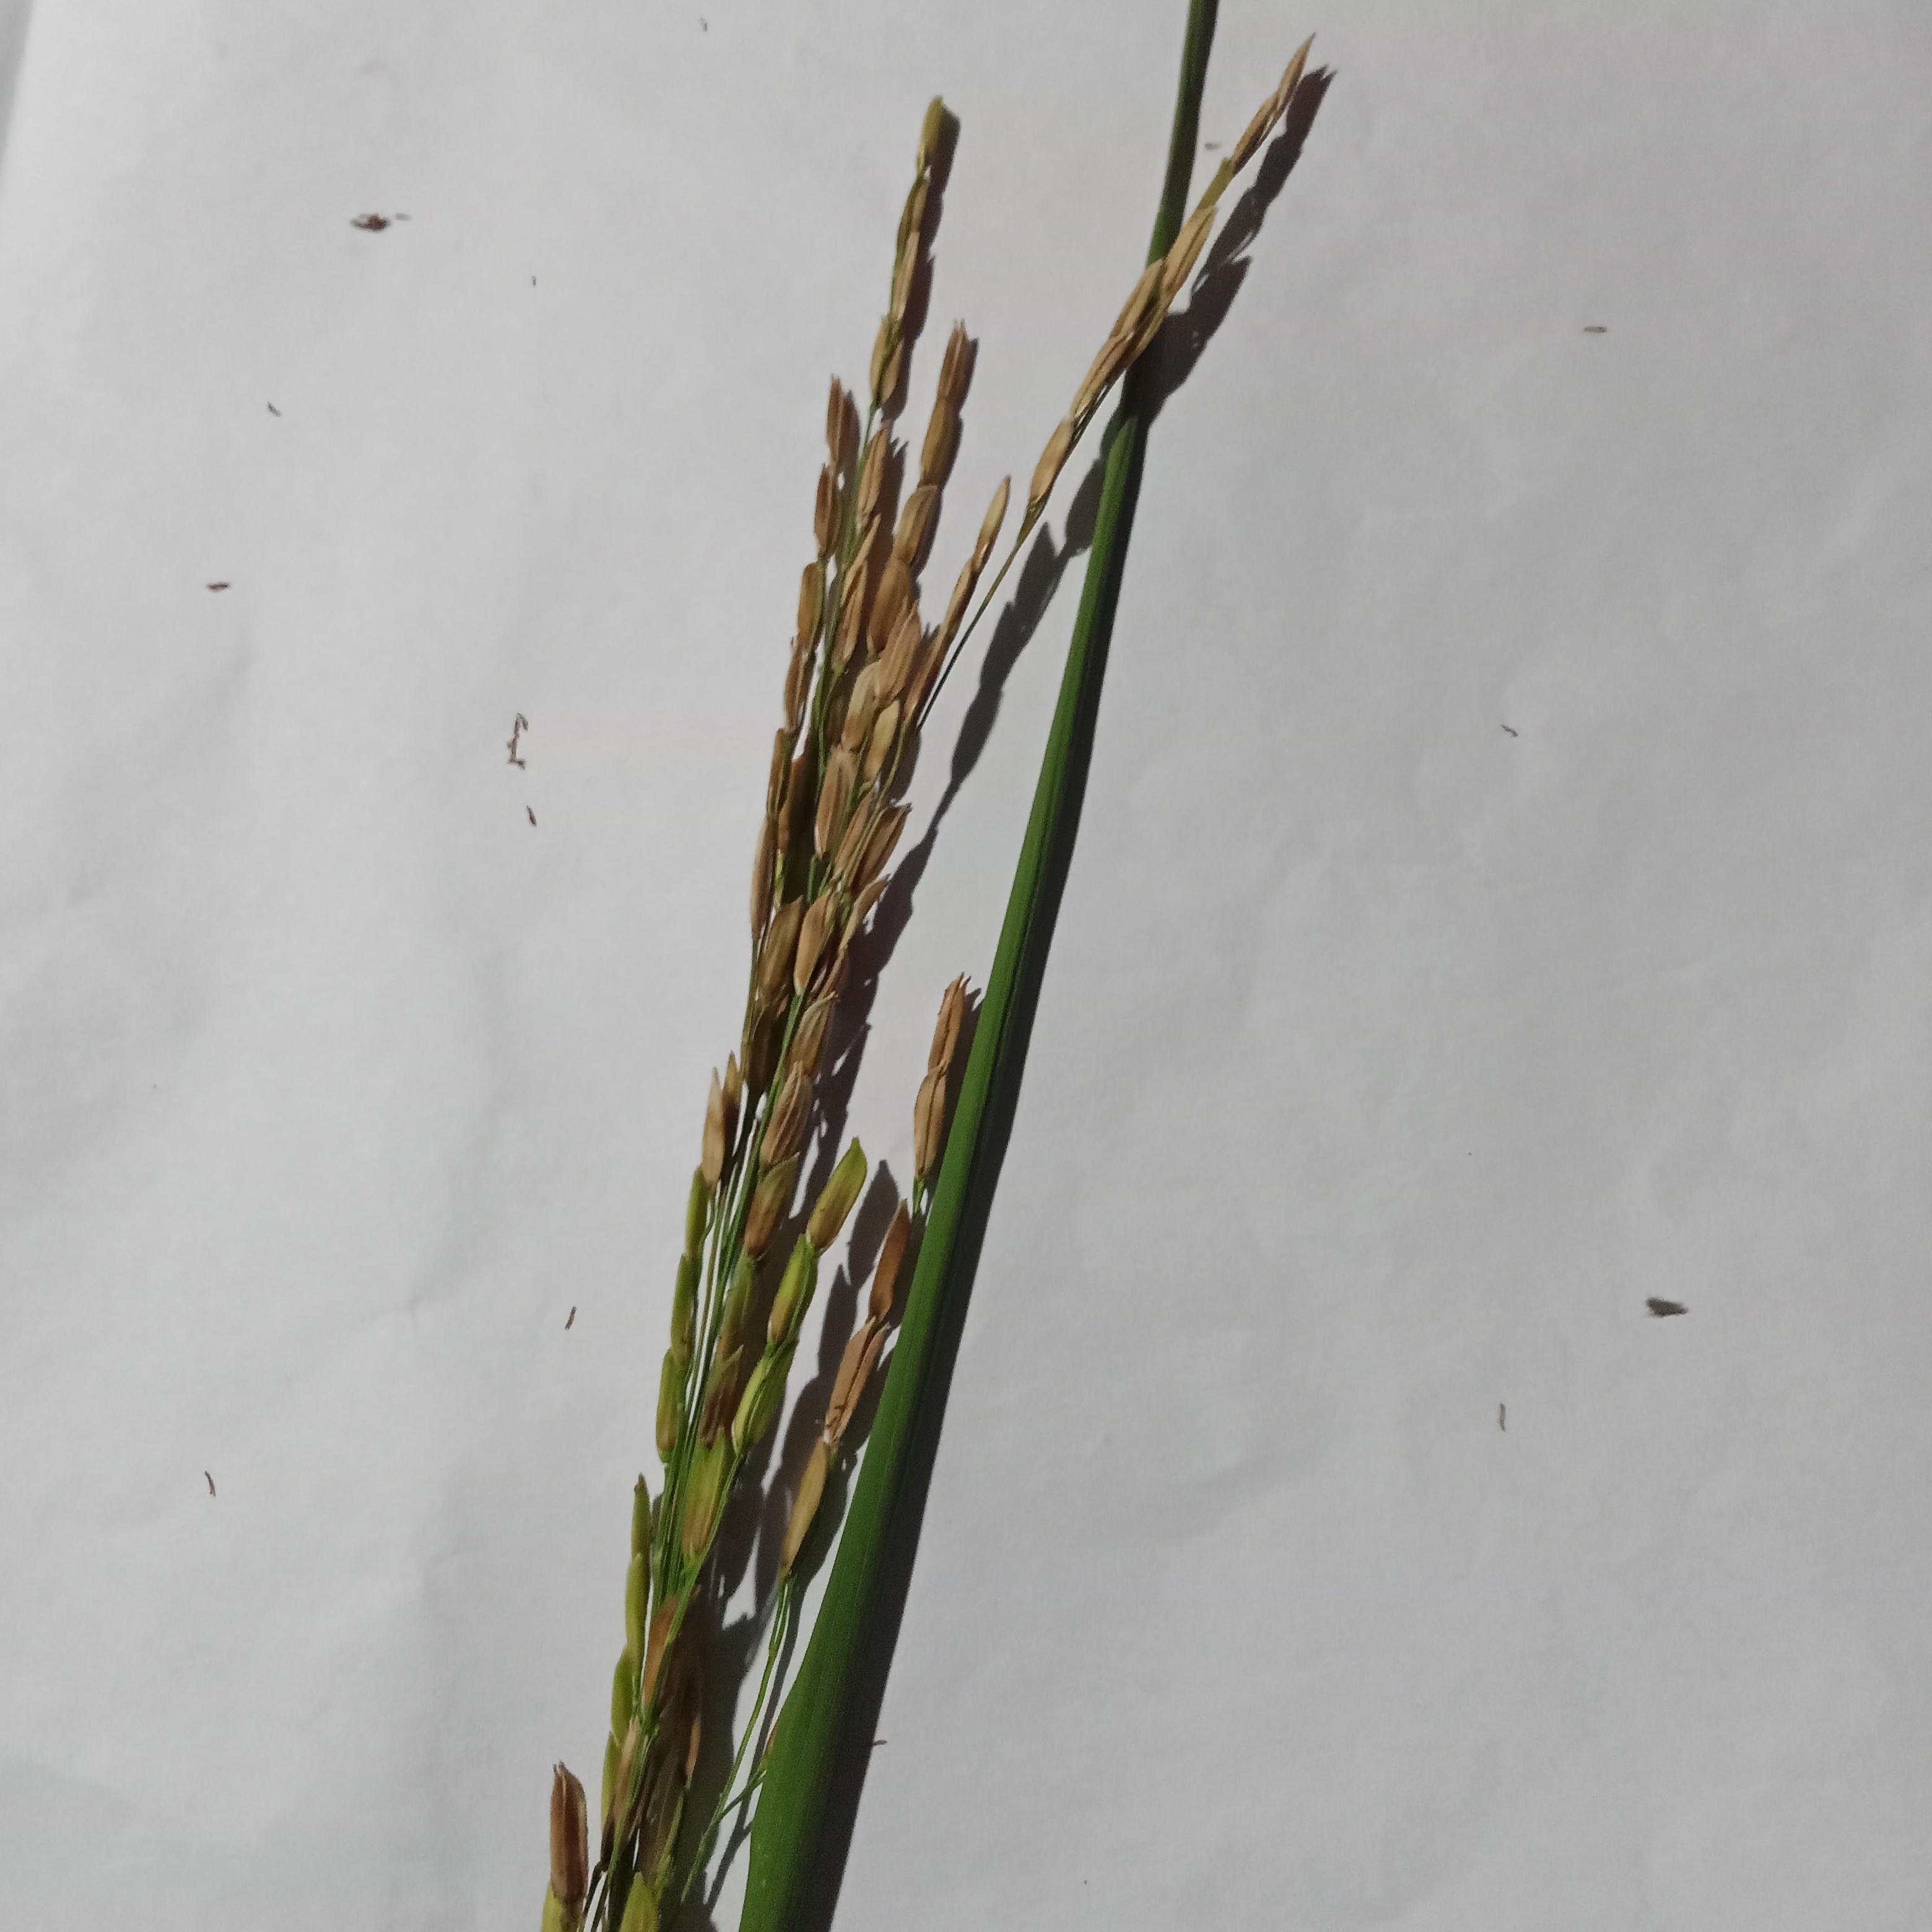
Label: Rice___Neck_Blast